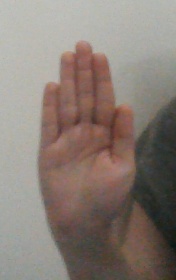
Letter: seen